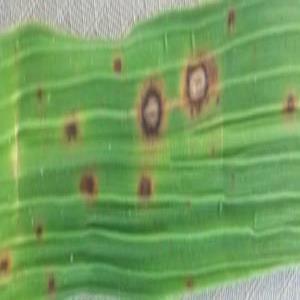
Disease: Brownspot